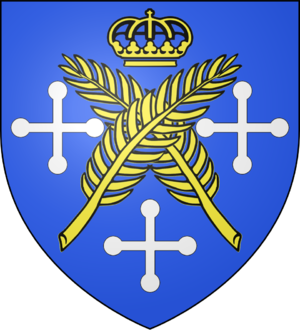
Blason de la ville de Saint-Étienne dans le département de la Loire (France)